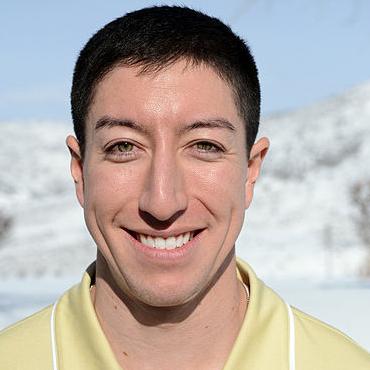
Age: 28